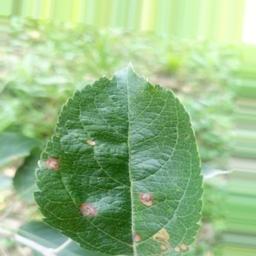
Label: Alternaria